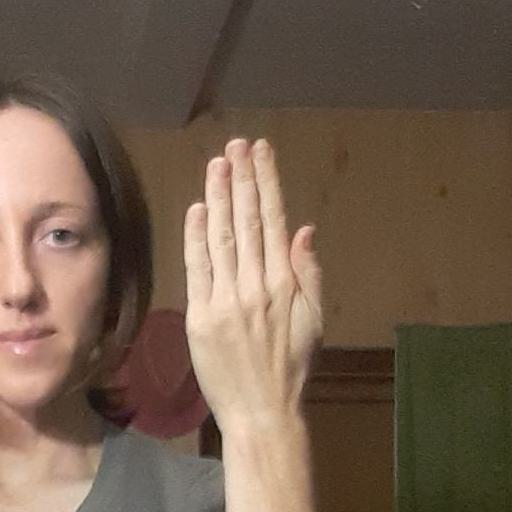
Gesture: stop_inverted